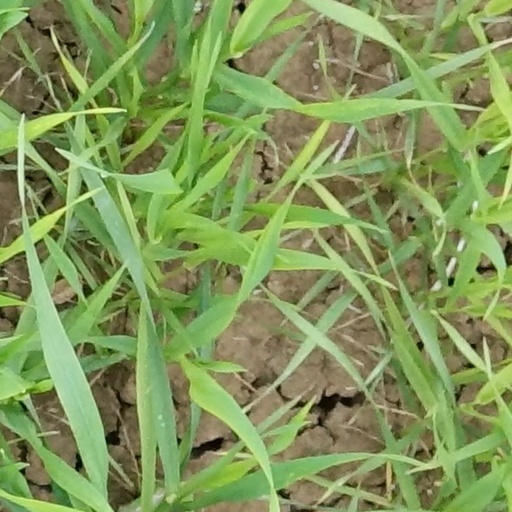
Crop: wheat